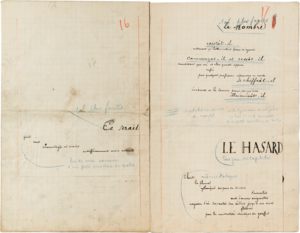
Un coup de dés jamais n'abolira le hasard est un poème de Stéphane Mallarmé paru en 1897. Composé en vers libres, c'est l'un des tout premiers poèmes typographiques de la littérature française.